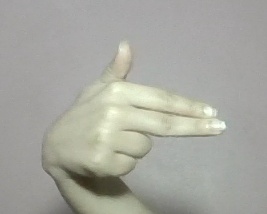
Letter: ghain